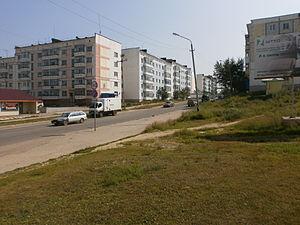
Okha est une ville de l'oblast de Sakhaline, en Russie, et le centre administratif du raïon d'Okha. Sa population s'élevait à 21 830 habitants en 2013.